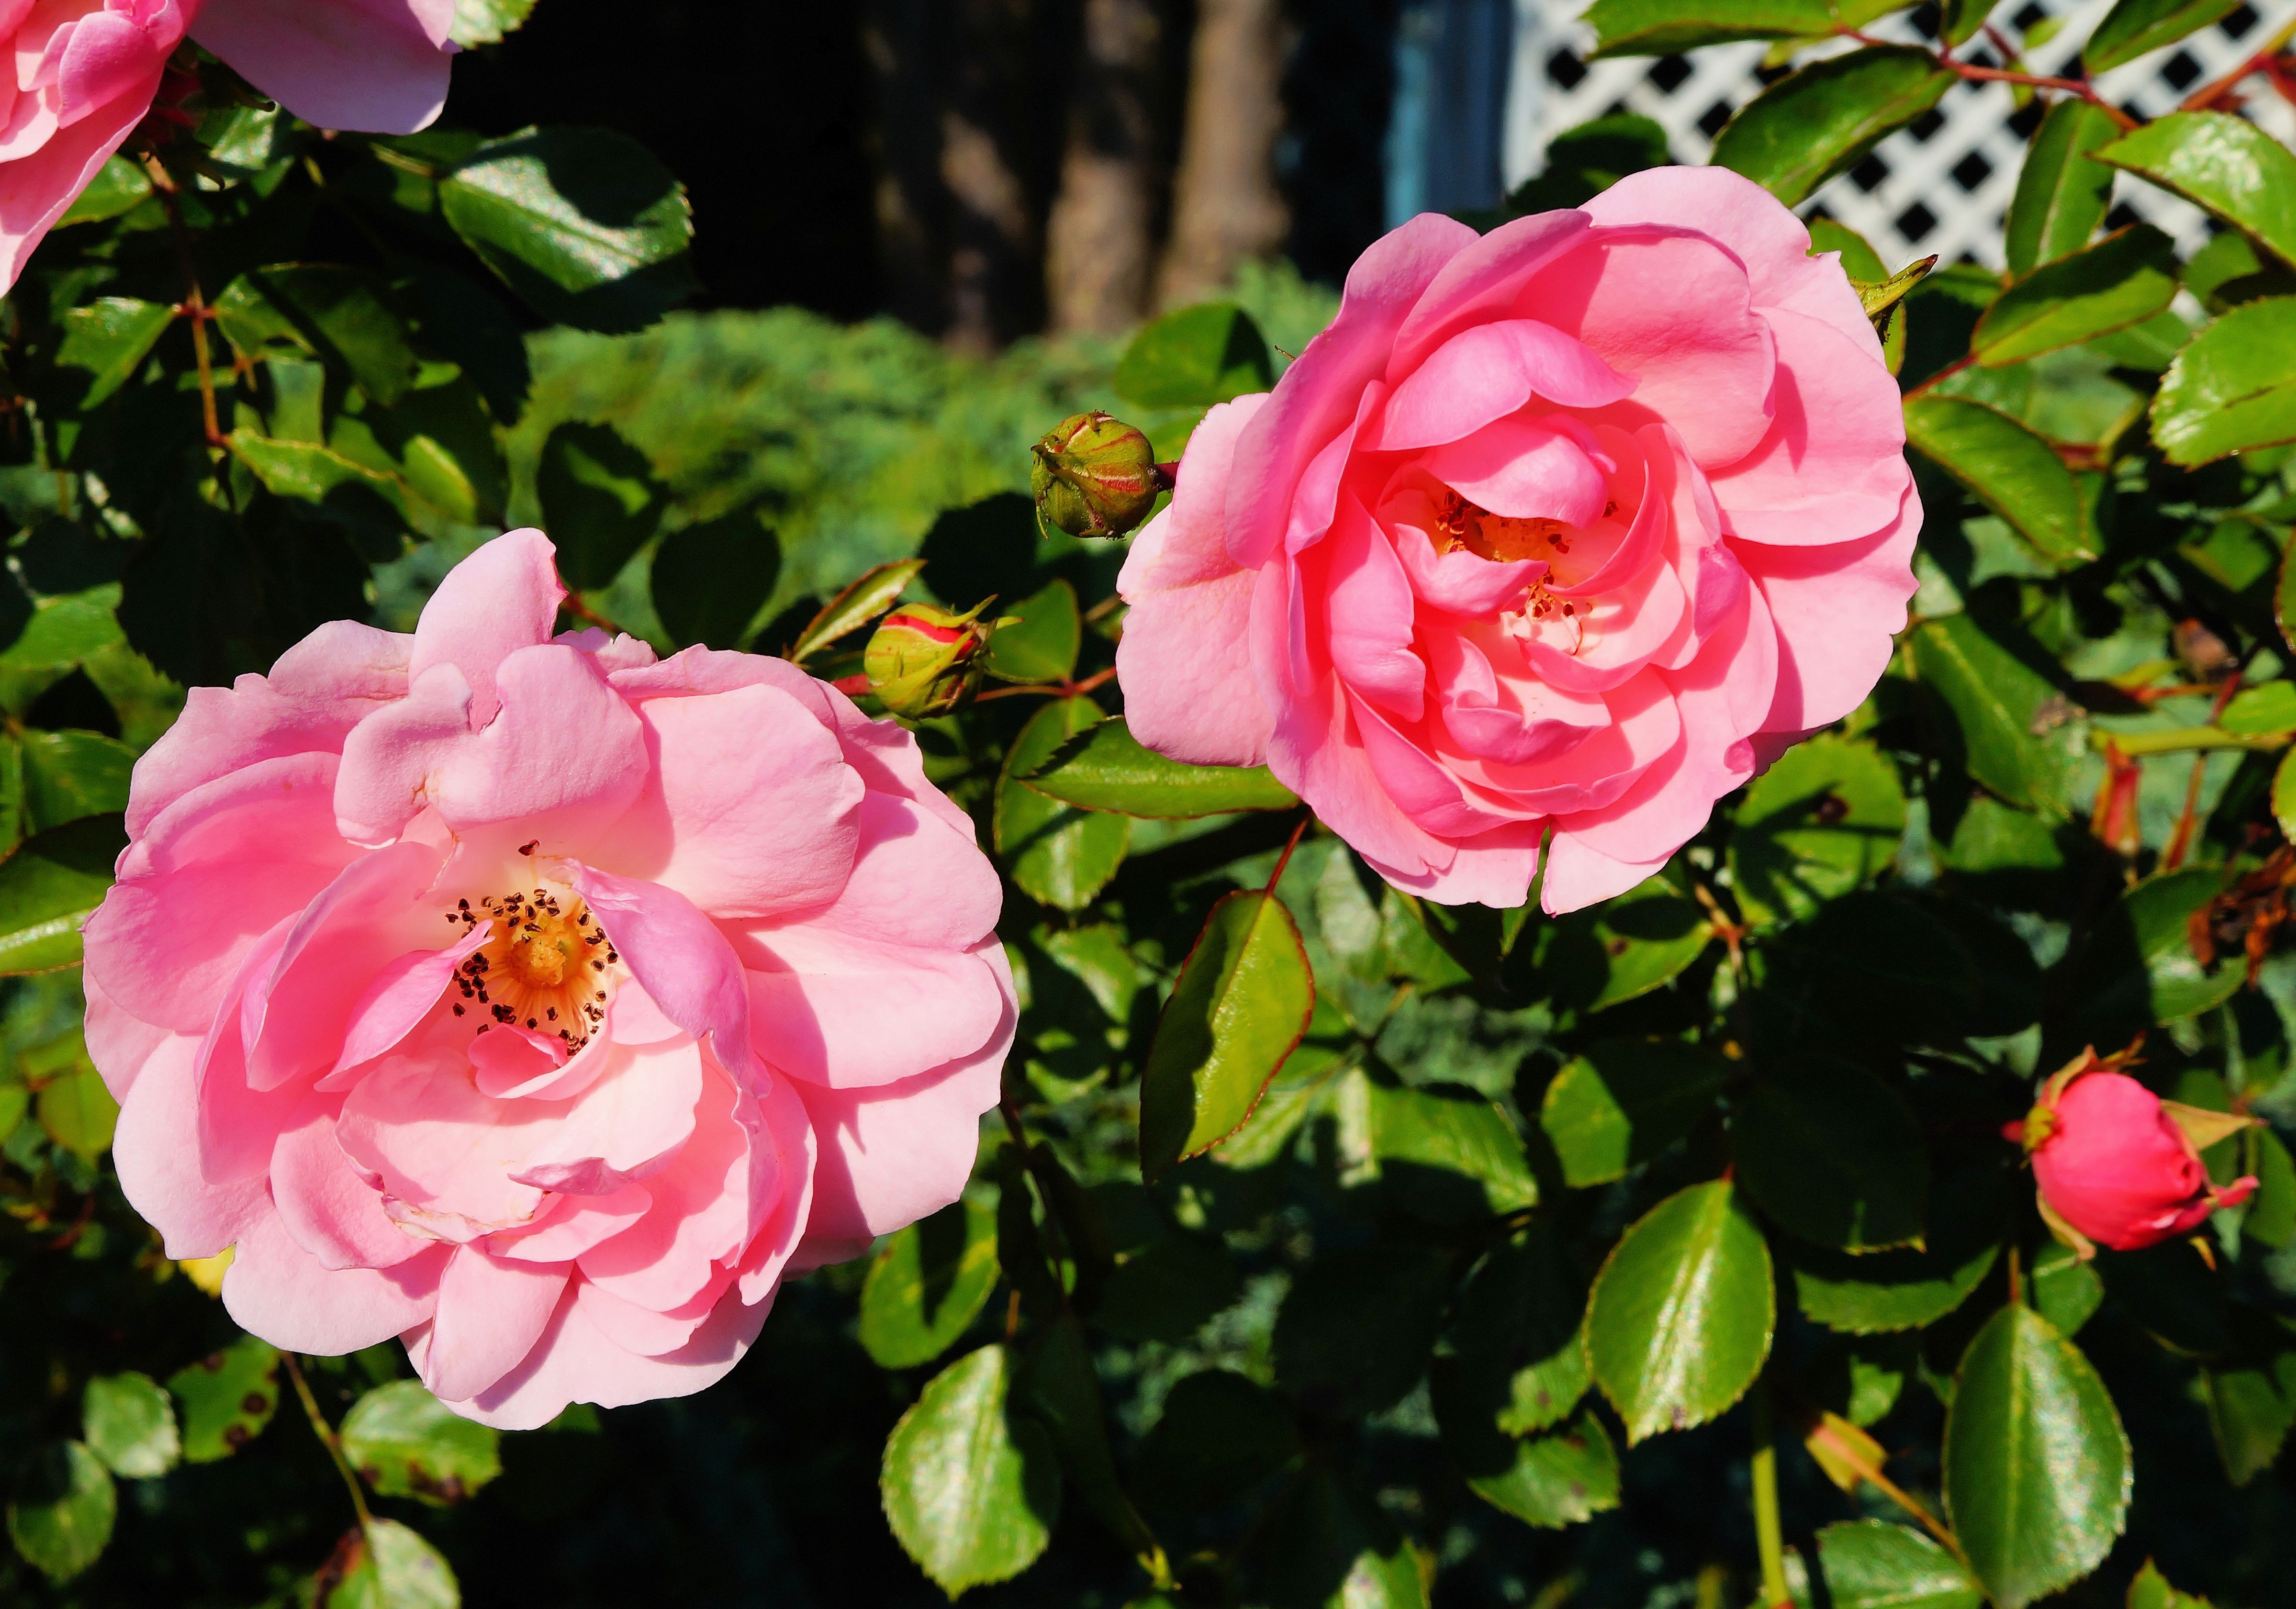
plant, flower, petal, love, rose, red, romantic, flowers, roses, beauty, floribunda, fragrance, flowering plant, garden roses, rose family, land plant, rosa centifolia, rose order, camellia sasanqua, japanese camellia